Kampfgeschwader 55

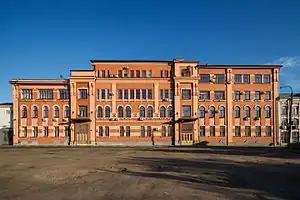
Entrance to Krasnoye Sormovo Factory No. 112 at Gorkiy: one of KG 55's targets (2015)

In December the weather deteriorated and complicated night operations. II./KG 55 participated in 11 attacks during the month with all 30 of its aircraft available. air groups were assigned to V "Fliegerkorps" in December attached to "Luftflotte" 3. During an attack Bristol on the night of the 24 November the "Geschwader" suffered its first casualty when a crew member was killed by anti-aircraft fire, but KG 55 suffered few casualties during the winter operations. The crews were ordered to expand their duties this time and report back on weather conditions for successive waves. A particular problem was the icing of airframes at higher altitudes. The radio operators were obliged to report straight away and used the W/T to do so. British Y-stations were able to intercept the transmissions which helped identify the unit but little more. Notable operations were carried out against Sheffield on 12/13 December and Liverpool on 21/22 December. On two successive nights from the 22–24 December, KG 55 supported the heavy bombing of Manchester and Plymouth. III./KG 55 is known to have attacked Birmingham alone this night.